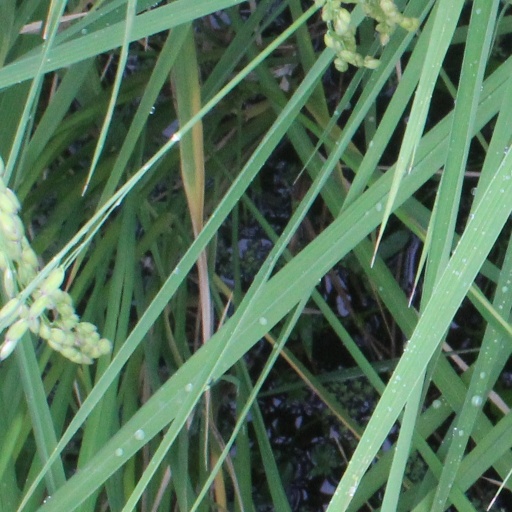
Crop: rice